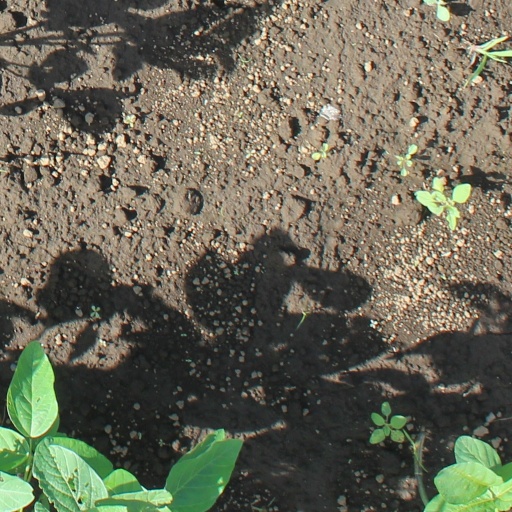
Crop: soybean